Town Lake Gazebo

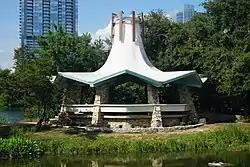
Viewed from the south in 2019

The Town Lake Gazebo (also known as the Women in Construction Gazebo or Fannie Davis Town Lake Gazebo) is a historic gazebo on the south shore of Lady Bird Lake in Austin, Texas, beside Auditorium Shores. Built in 1969 to beautify the south shore of Lady Bird Lake, the gazebo was paid for by the National Association of Women in Construction and features eclectic architecture. The structure was listed on the National Register of Historic Places in 2020.